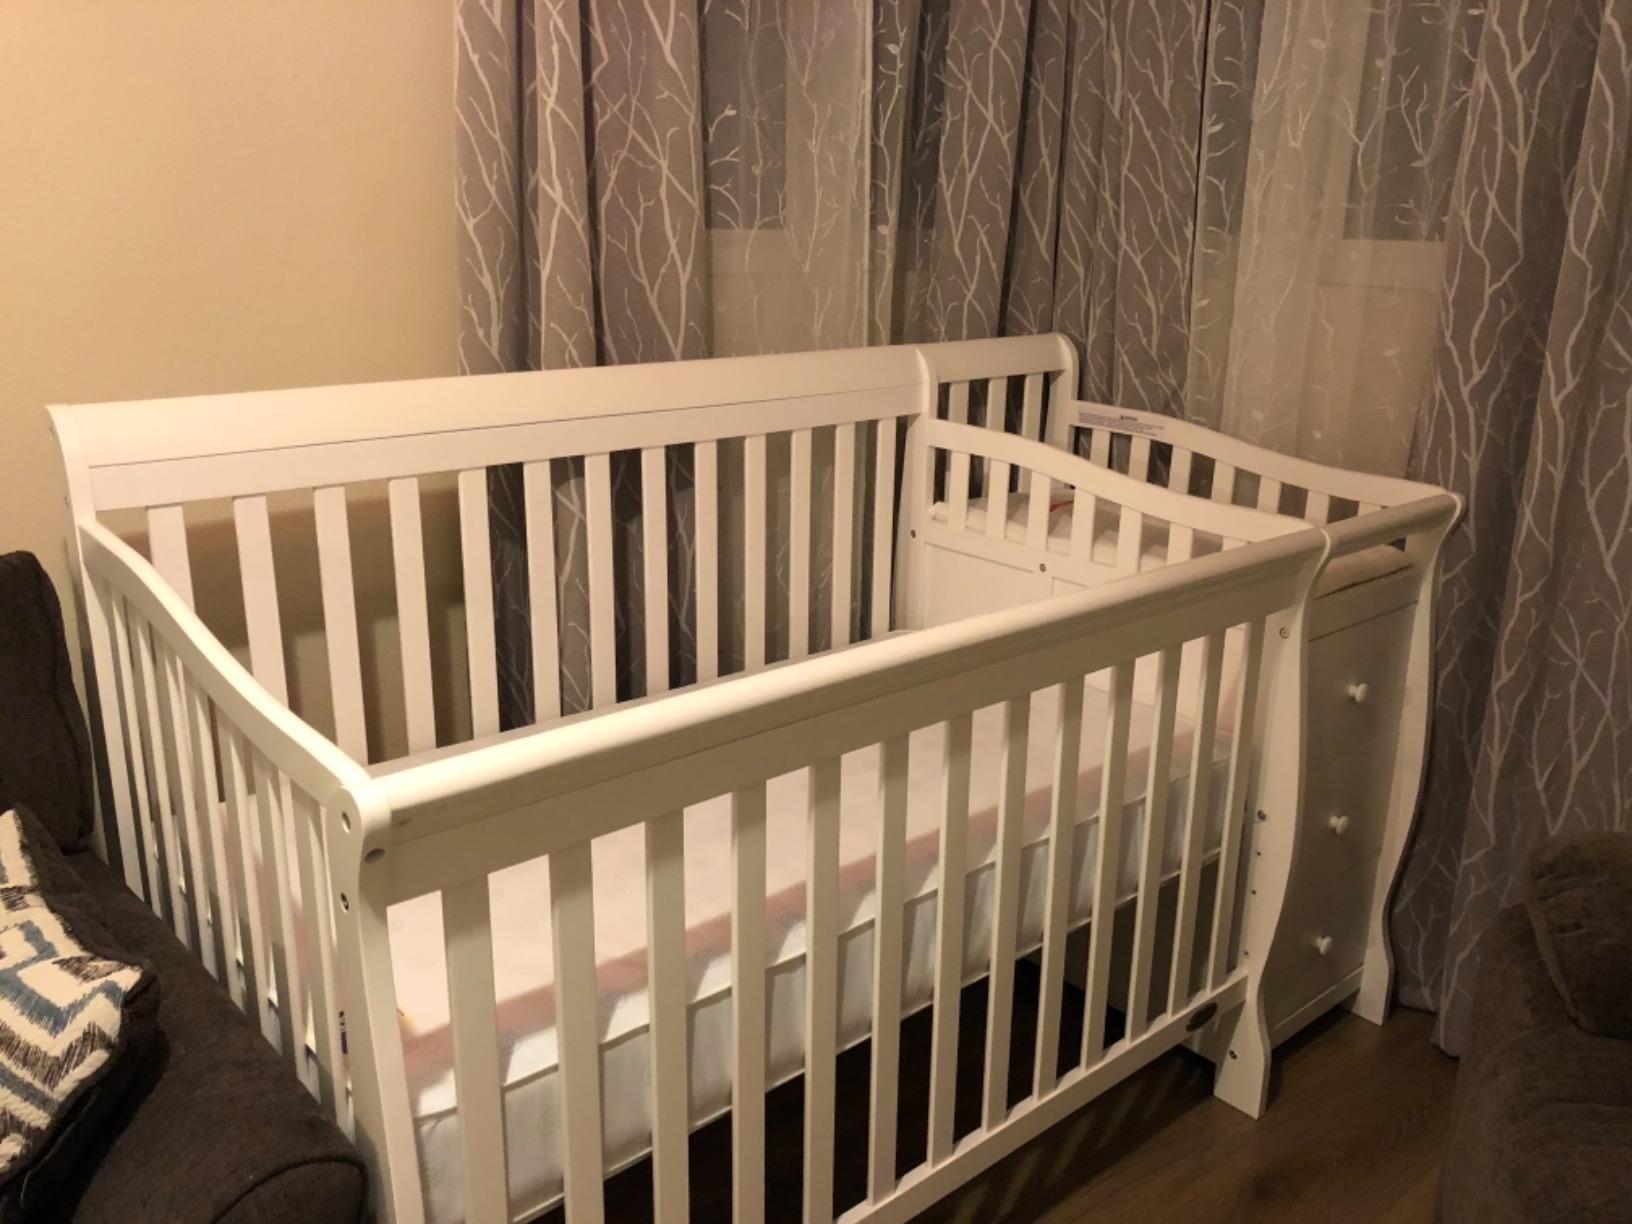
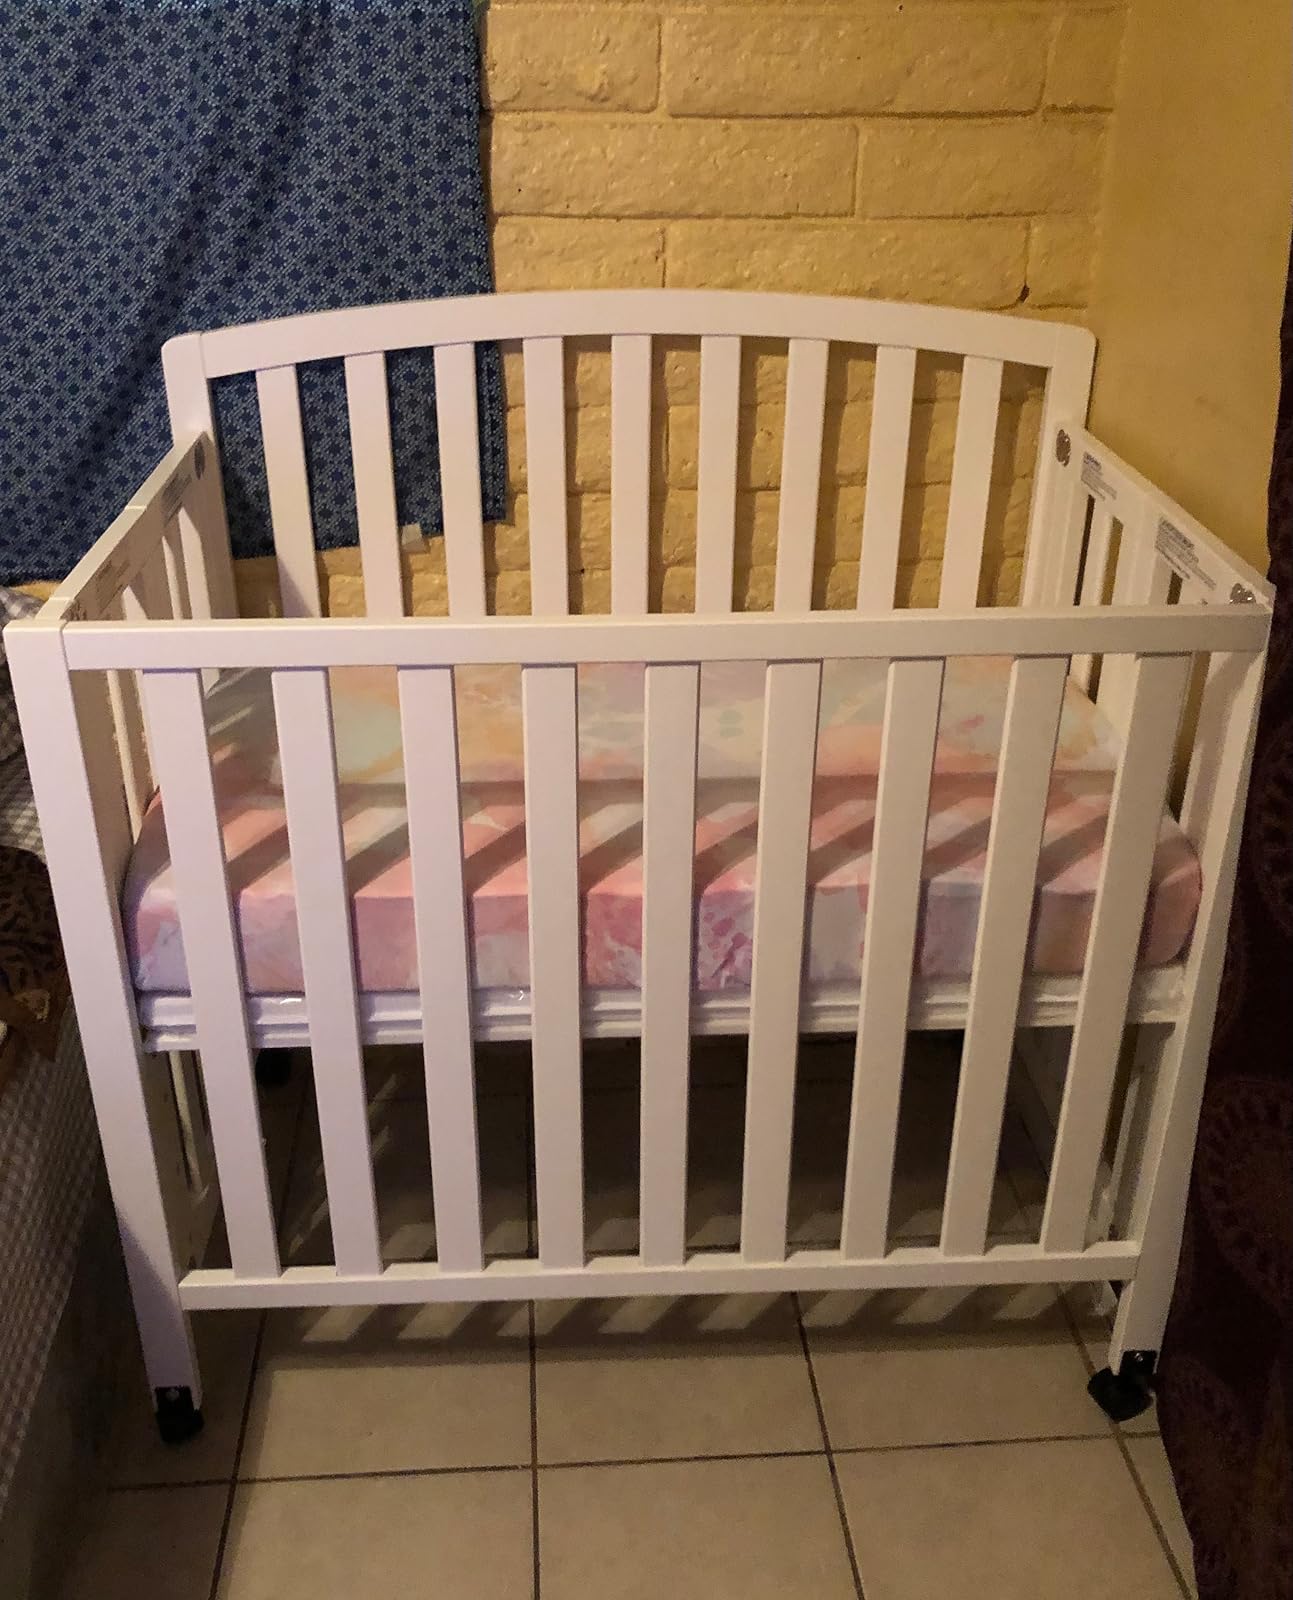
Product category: products_crib
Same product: no